Higashi-Tsuzuki Station

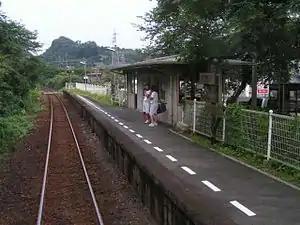
Higashi-Tsuzuki Station in August 2006

is a railway station in Hamana-ku, Hamamatsu, Shizuoka Prefecture, Japan, operated by the third sector Tenryū Hamanako Railroad.